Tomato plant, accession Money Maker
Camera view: vertical (180 deg); turntable rotation: 120 degrees
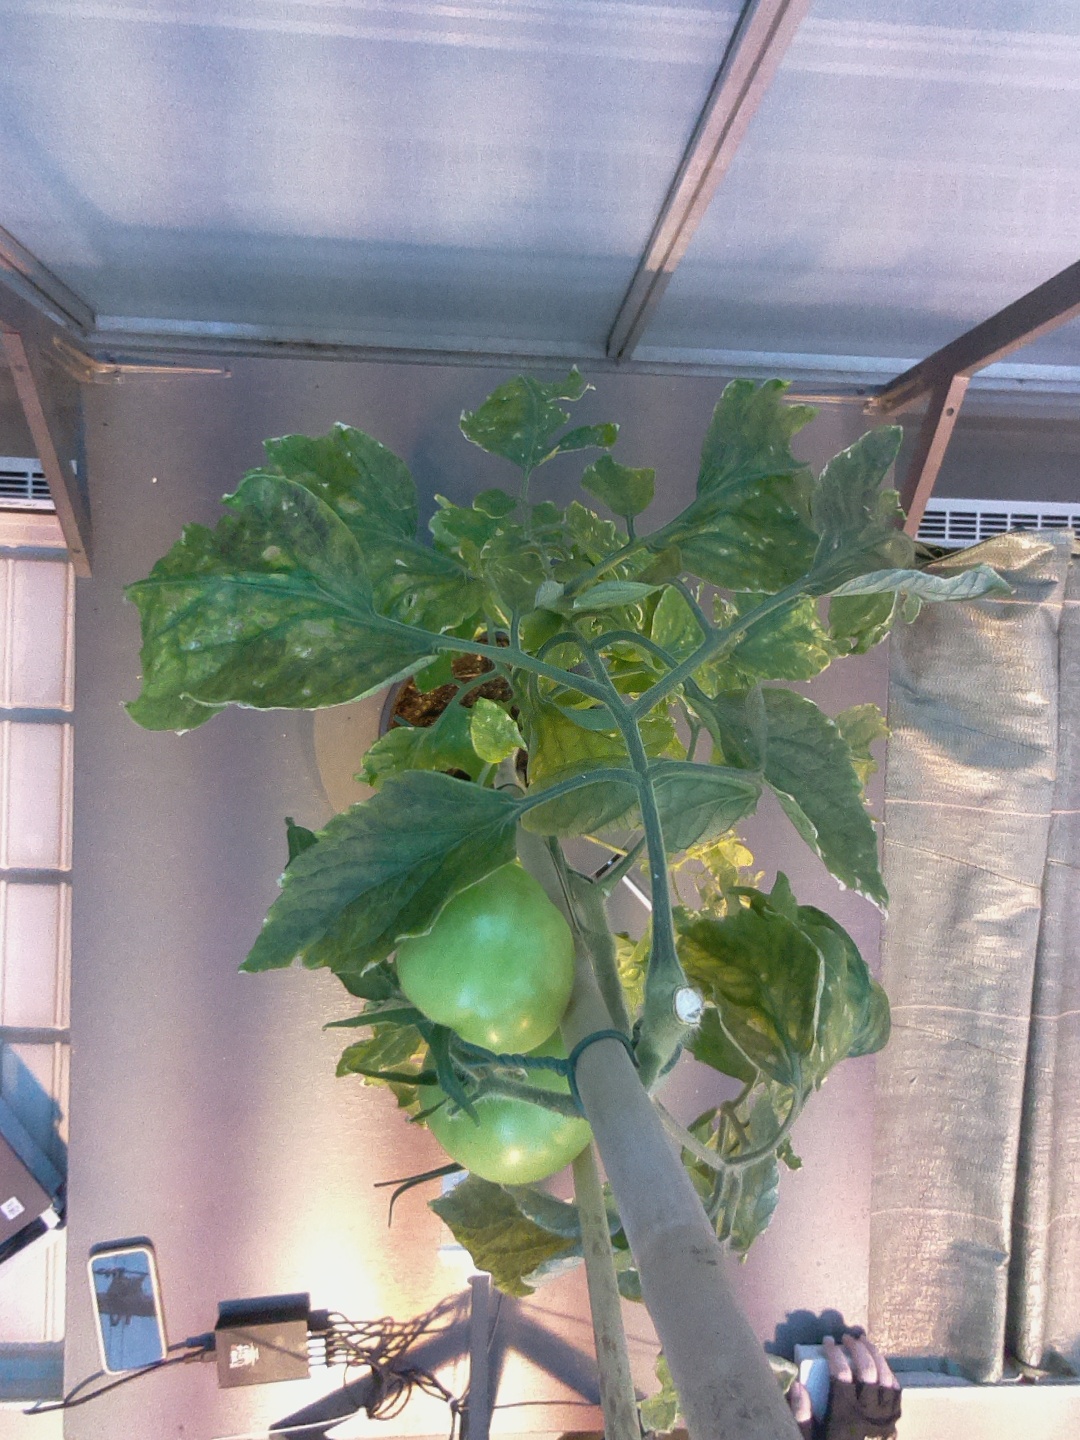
BBCH growth stage 79: 90% -100% of final fruit size